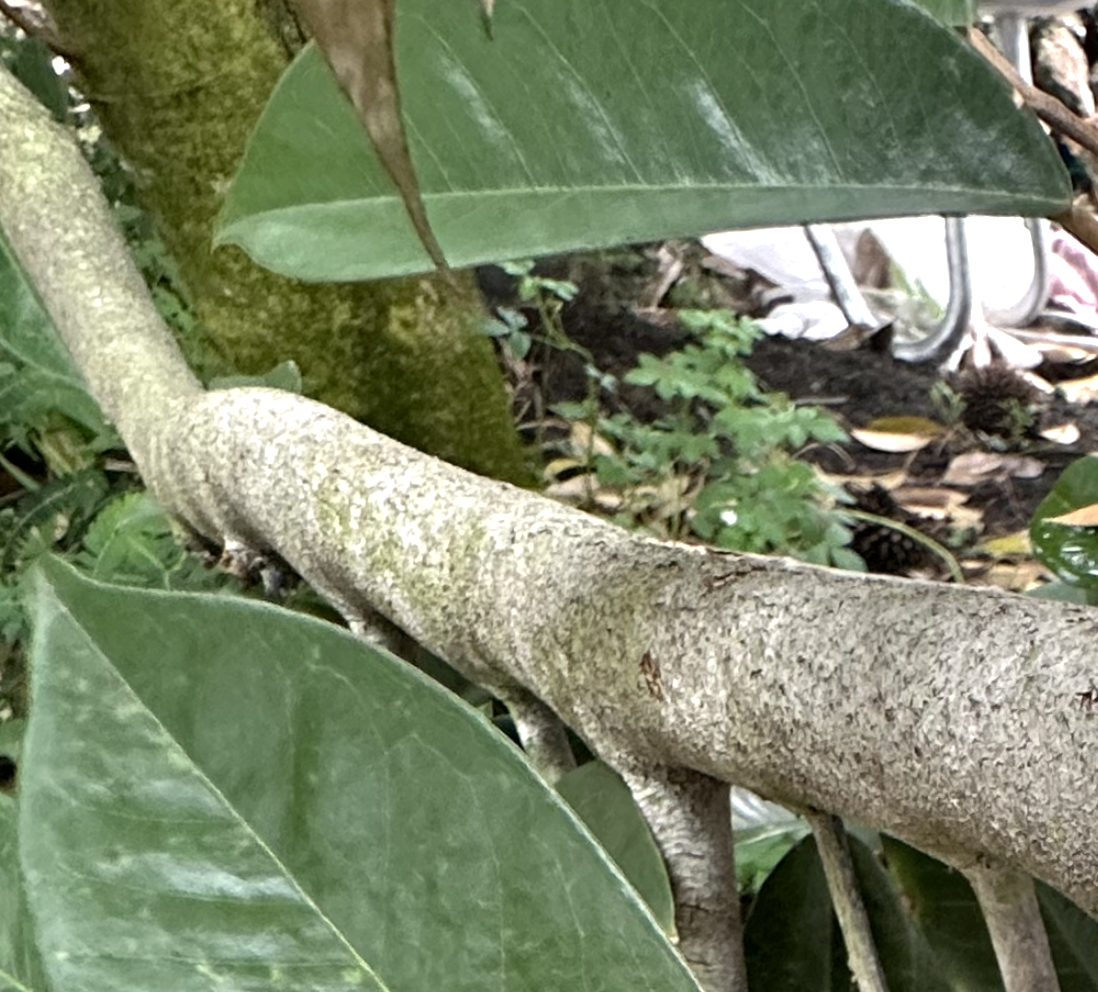
Label: pink_disease